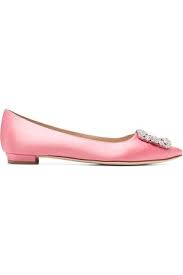
Label: Ballet Flat